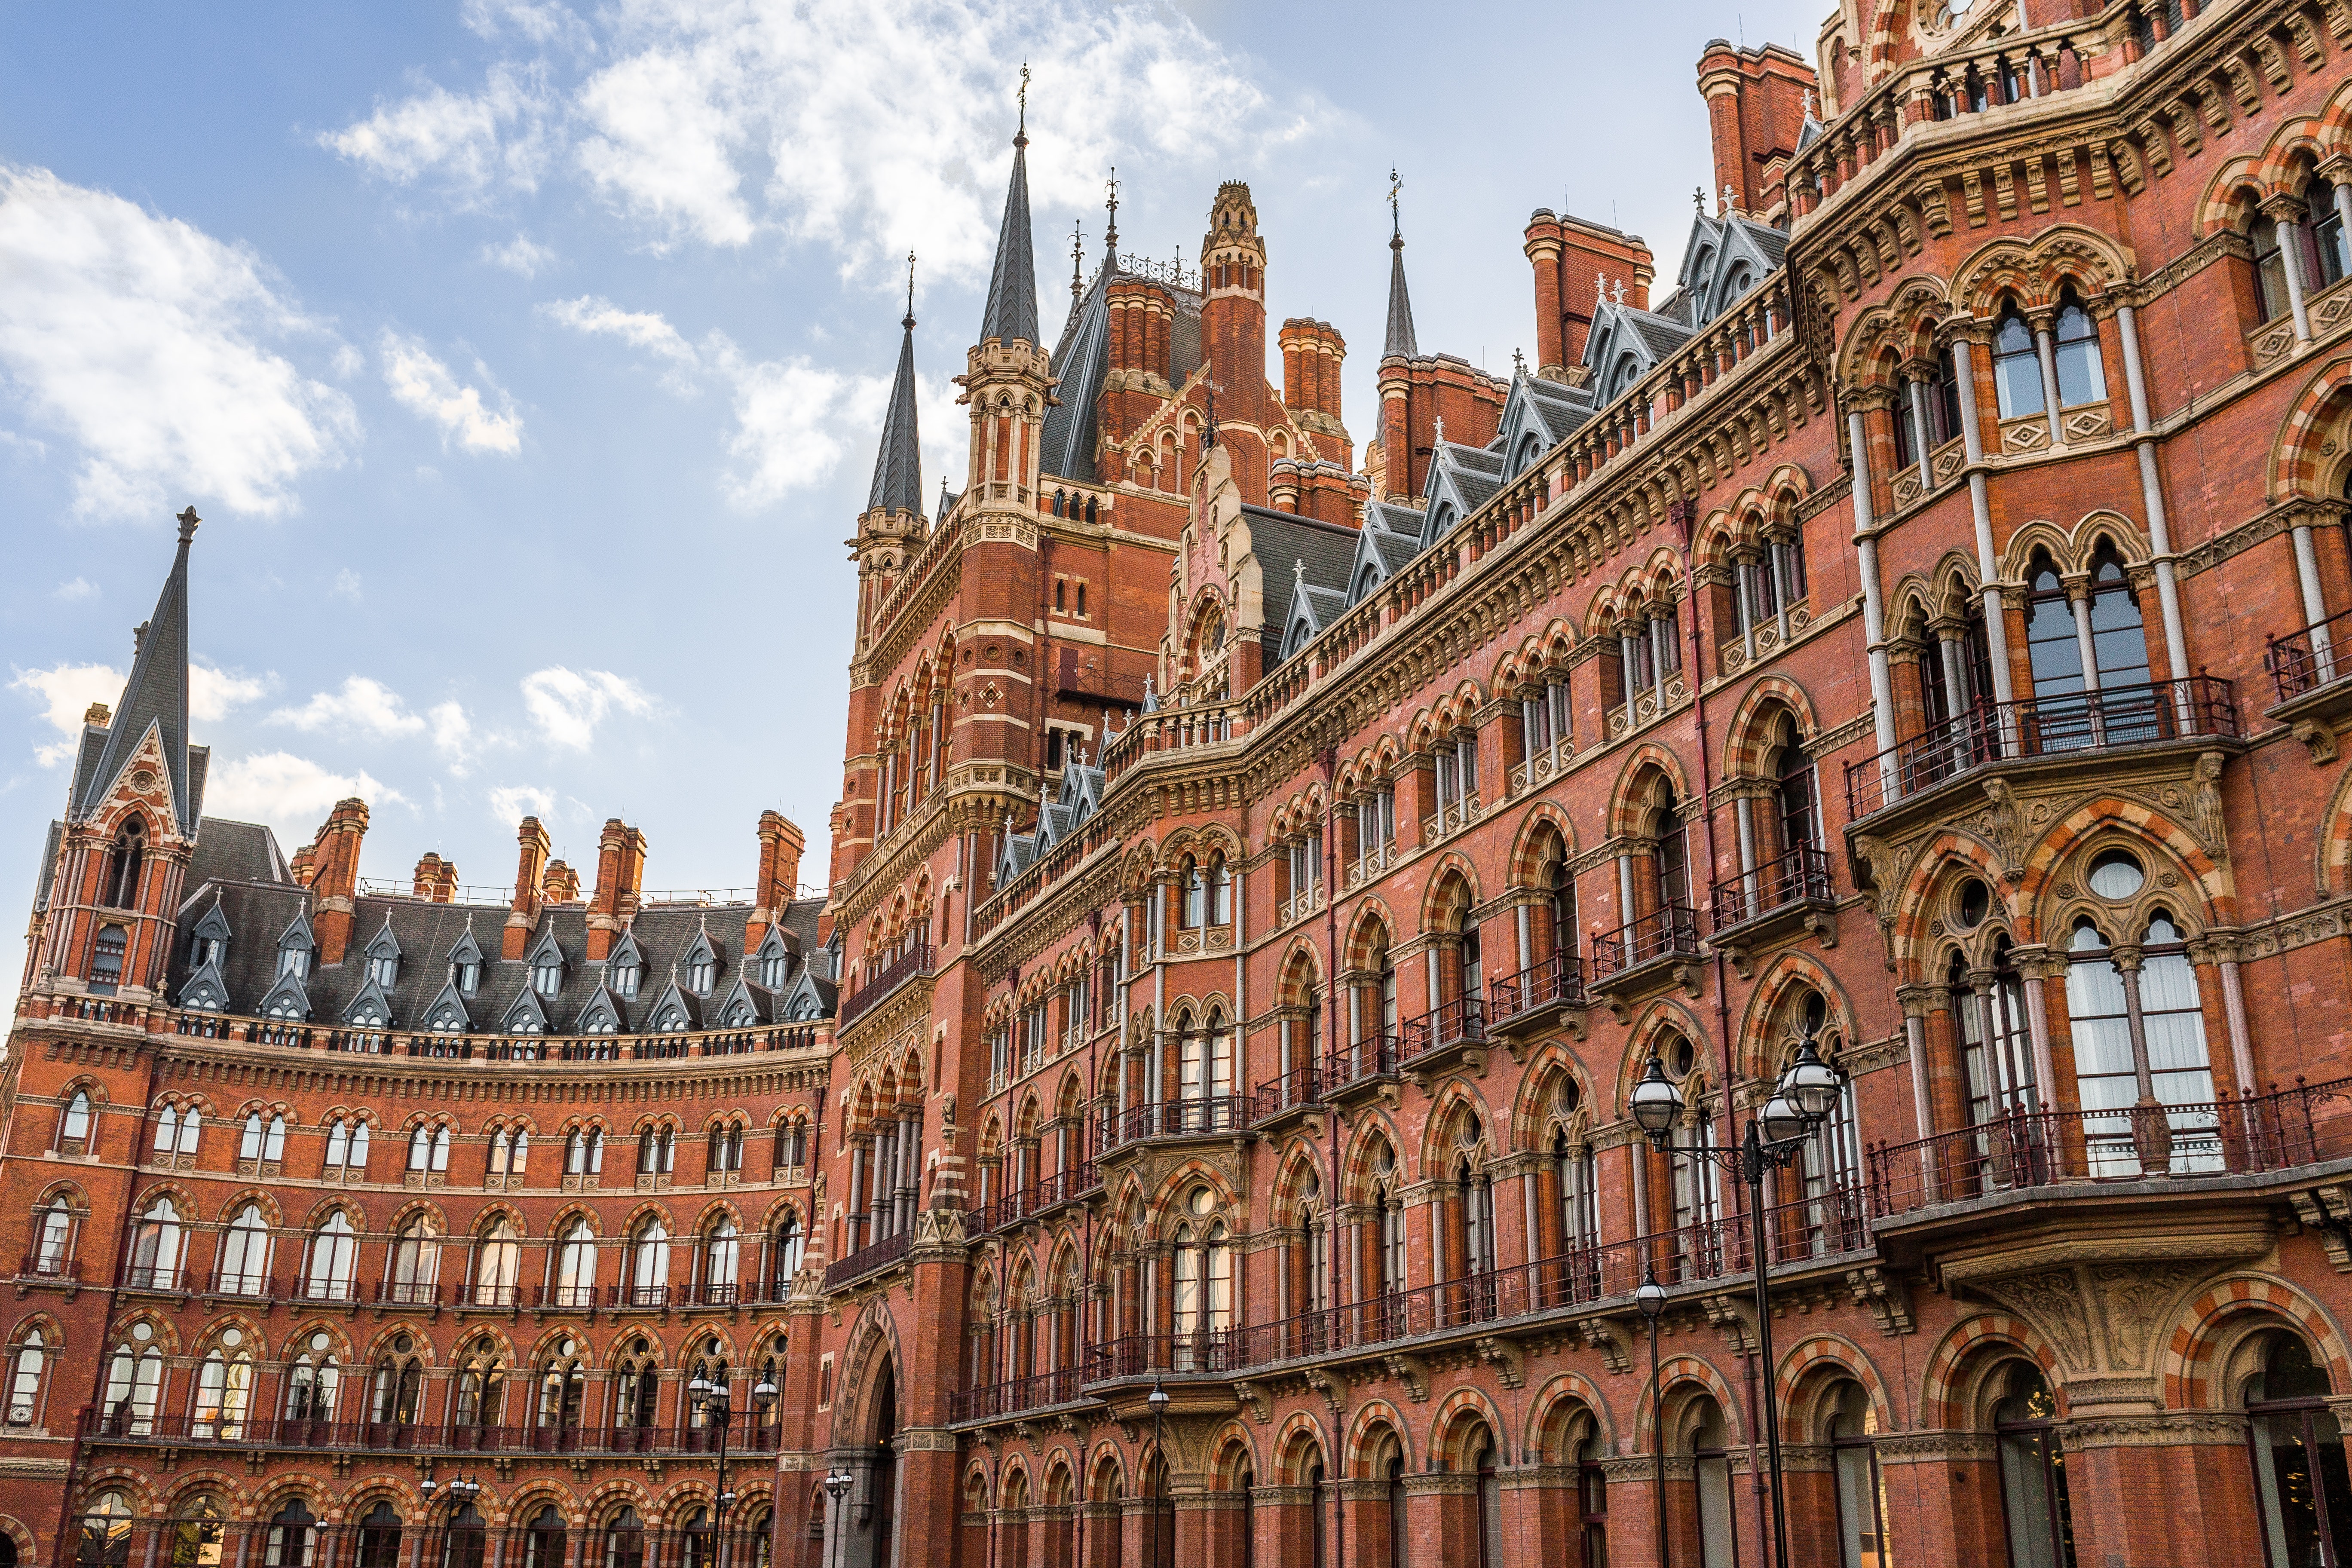
landmark, architecture, building, city, medieval architecture, human settlement, stately home, town, classical architecture, public space, facade, plaza, palace, listed building, sky, gothic architecture, metropolis, spire, seat of local government, college, town square, university, historic house